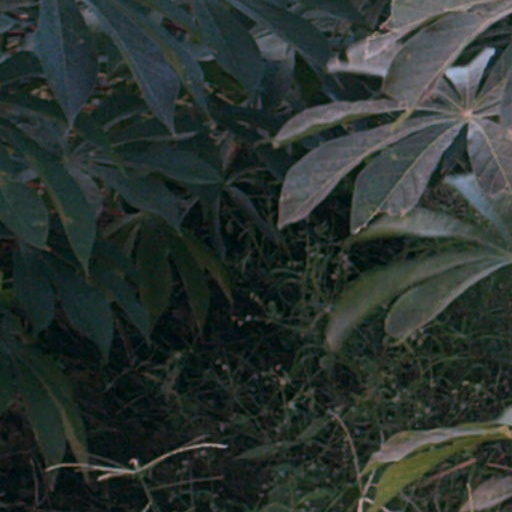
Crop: cassava